Brennan Poole

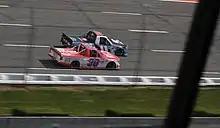
Poole at Pocono Raceway in 2020.

On November 9, 2023, it was announced that Poole would drive full-time in Alpha Prime Racing's No. 44 Chevrolet. Finance Pro Plus who sponsored Poole in Cup in 2023 would return as a sponsor for 20 races and Macc Door Systems who served as his primary sponsor in the Xfinity Series in 2023 would return to sponsor Poole in 10 races. He would nearly win at Talladega once again in April that year, leading the race going into the trioval coming to the checkered but would ultimately lose his pusher in Anthony Alfredo and hand the win to Jesse Love, settling for a 5th place finish, only the 2nd top 5 in APR's history.